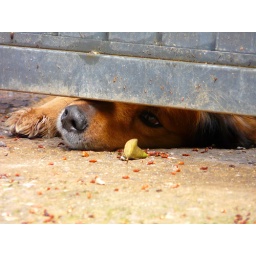
Poor dog under a door